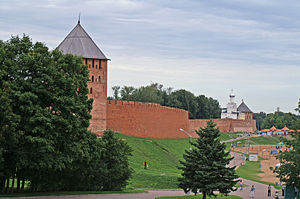
Novgorod oblast
Velikij Novgorods kreml
Novgorod oblast er en af 46 oblaster i Den Russiske Føderation. Oblasten har et areal på 54.501 km² og 615.692 indbyggere. Det administrative center i oblasten er placeret i byen Velikij Novgorod. Oblasten blev oprettet i 1944 og ligger mellem Moskva og Sankt Petersborg. Nogen af Ruslands ældste byer, som Velikij Novgorod og Staraja Russa ligger her. De historiske monumenter i Velikij Novgorod og omegn er opført på UNESCOs Verdensarvsliste.